Vishnu Raj Atreya

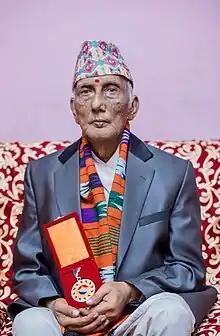

Although his name is Vishnu Raj Atreya, he introduced himself as 'Latosaathi' since 1963 A.D. He believed that literature itself is mute and a person adds life and sense to it. This might be the reason that he added 'Latosaathi' as his literary title. He has expressed this view in his first short-epic 'कपिलवस्तु' (Kapilvastu) as: